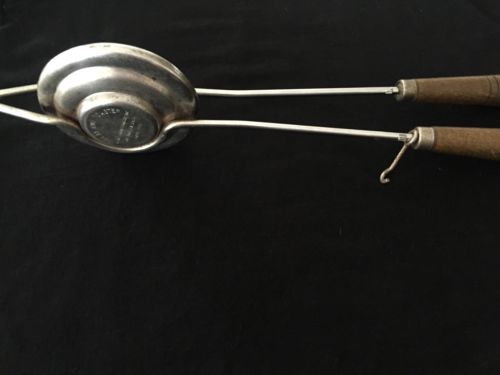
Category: toaster